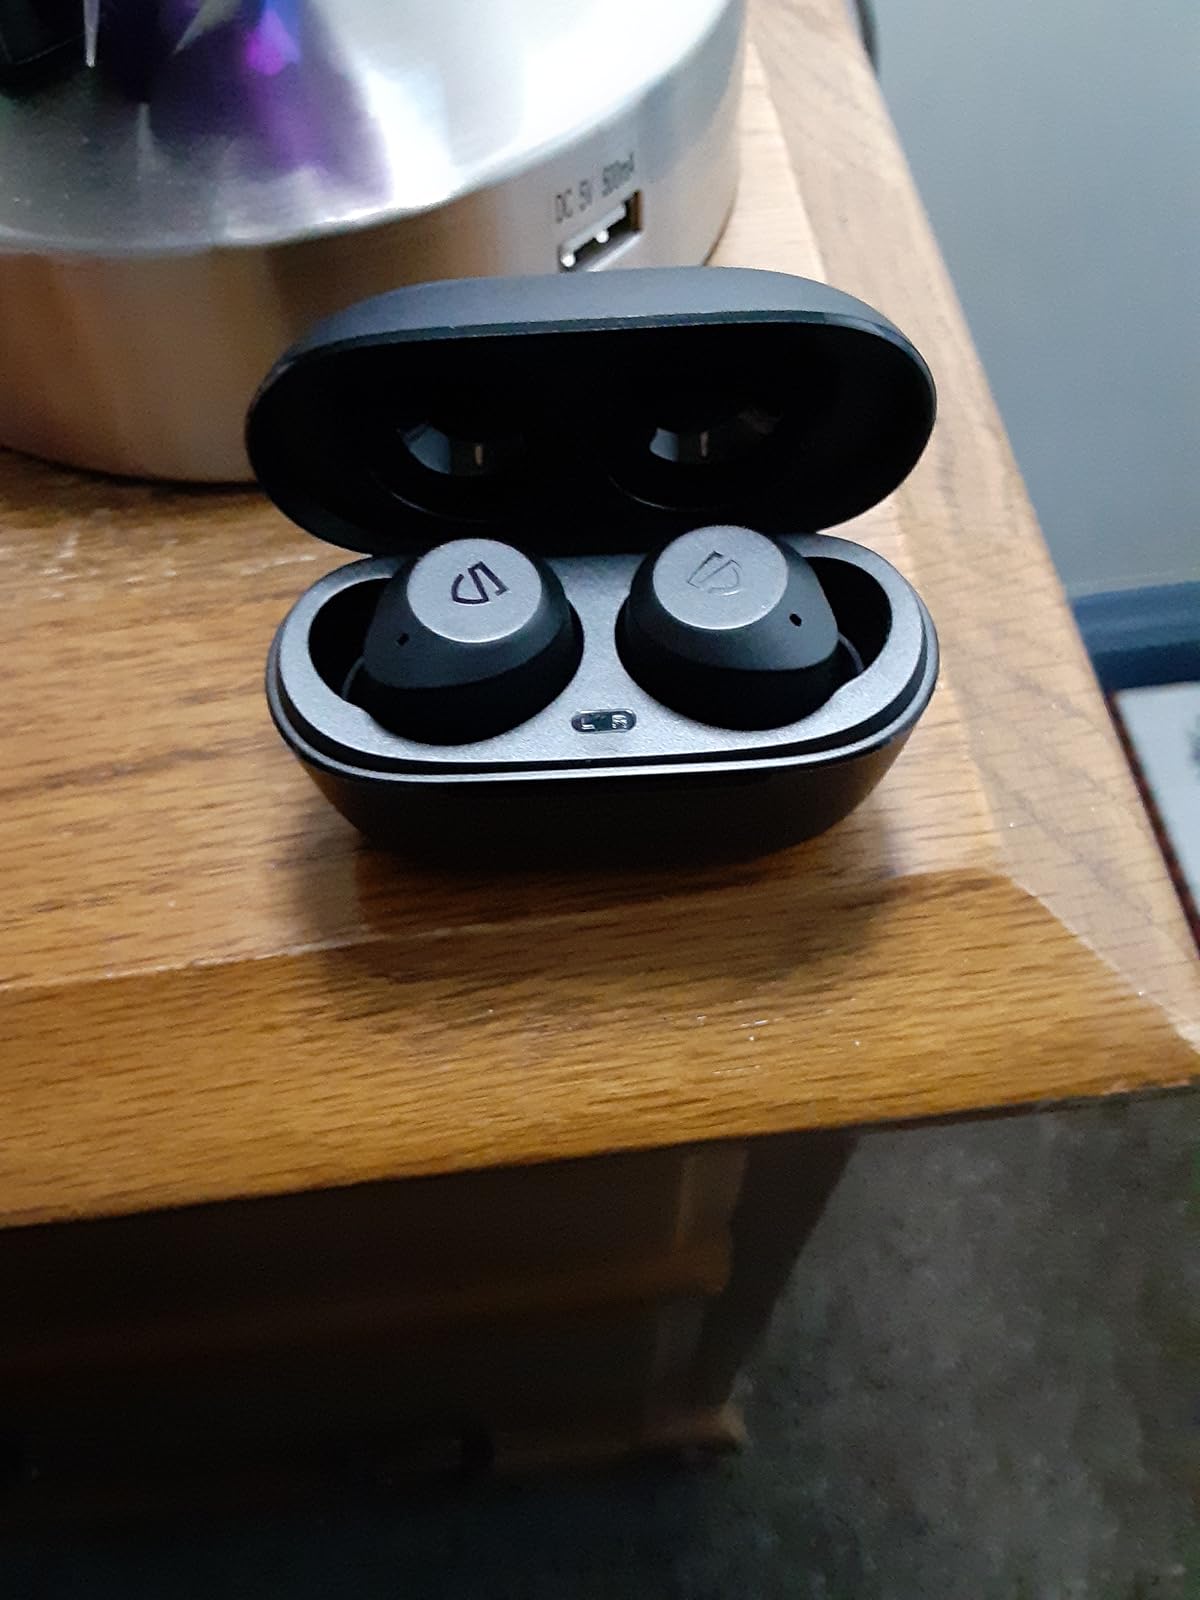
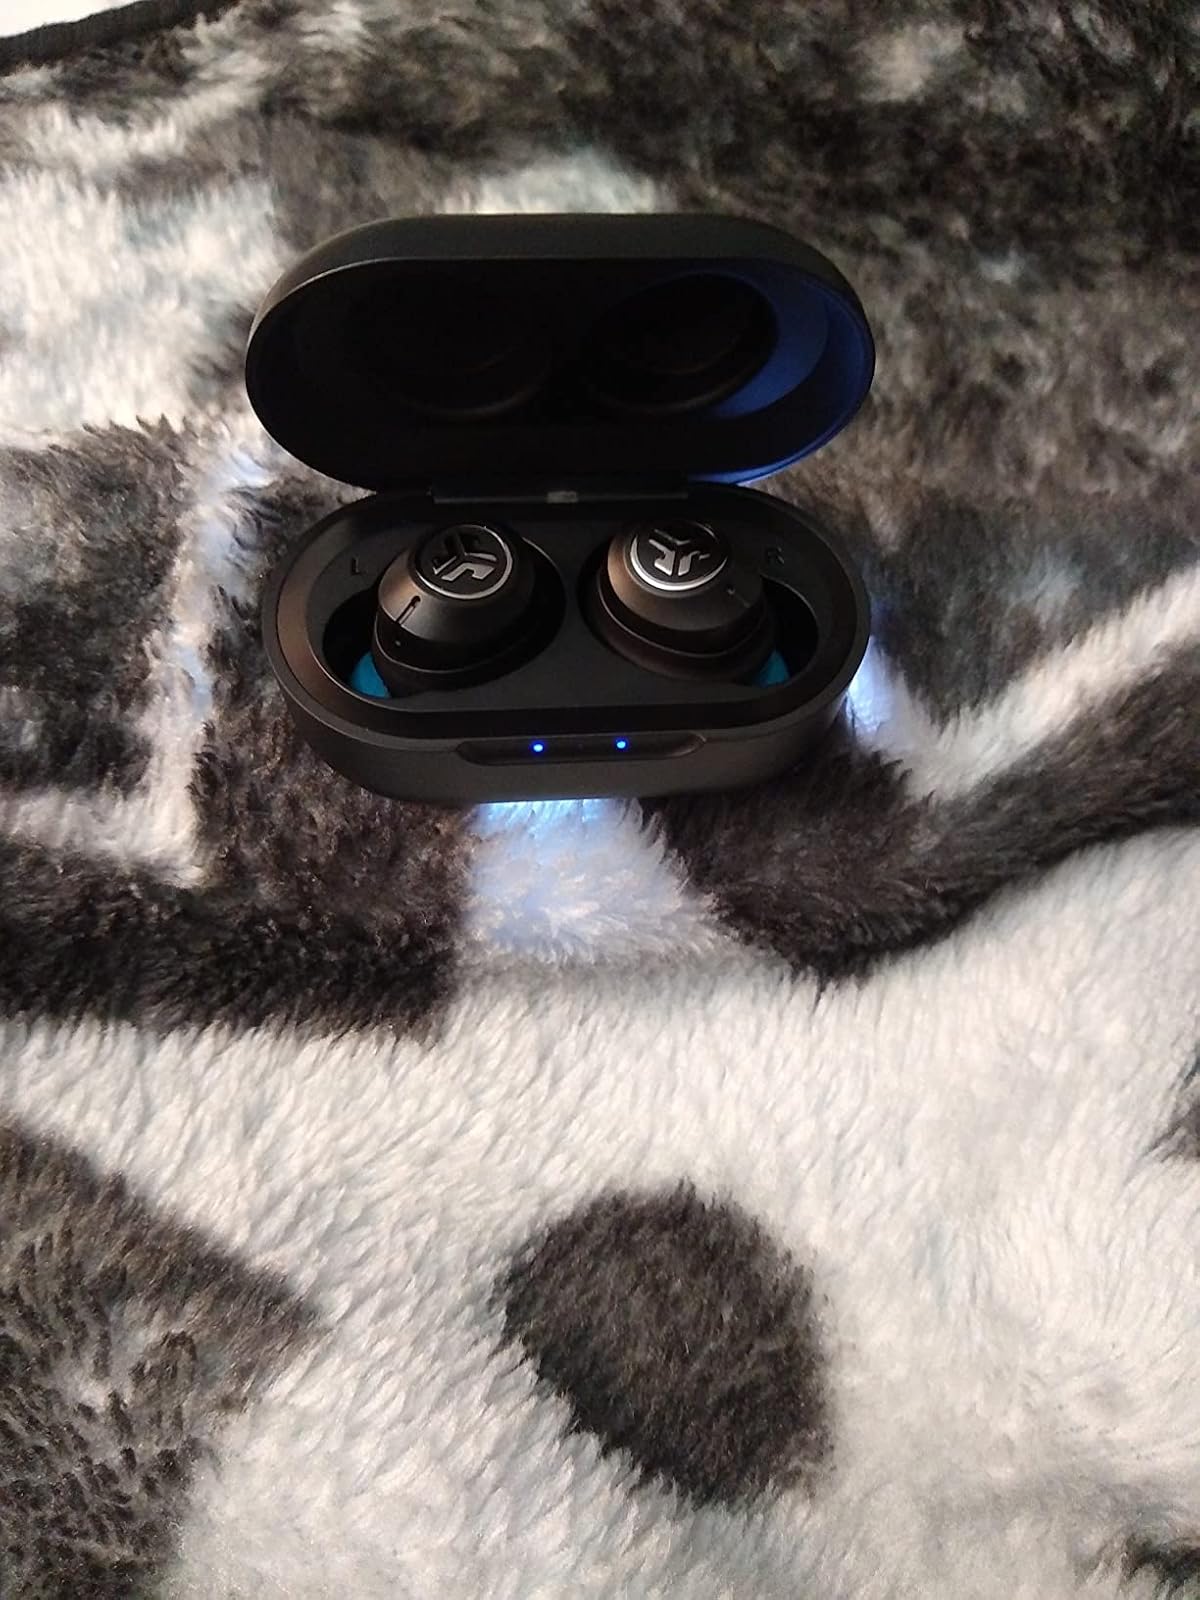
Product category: earbuds
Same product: no